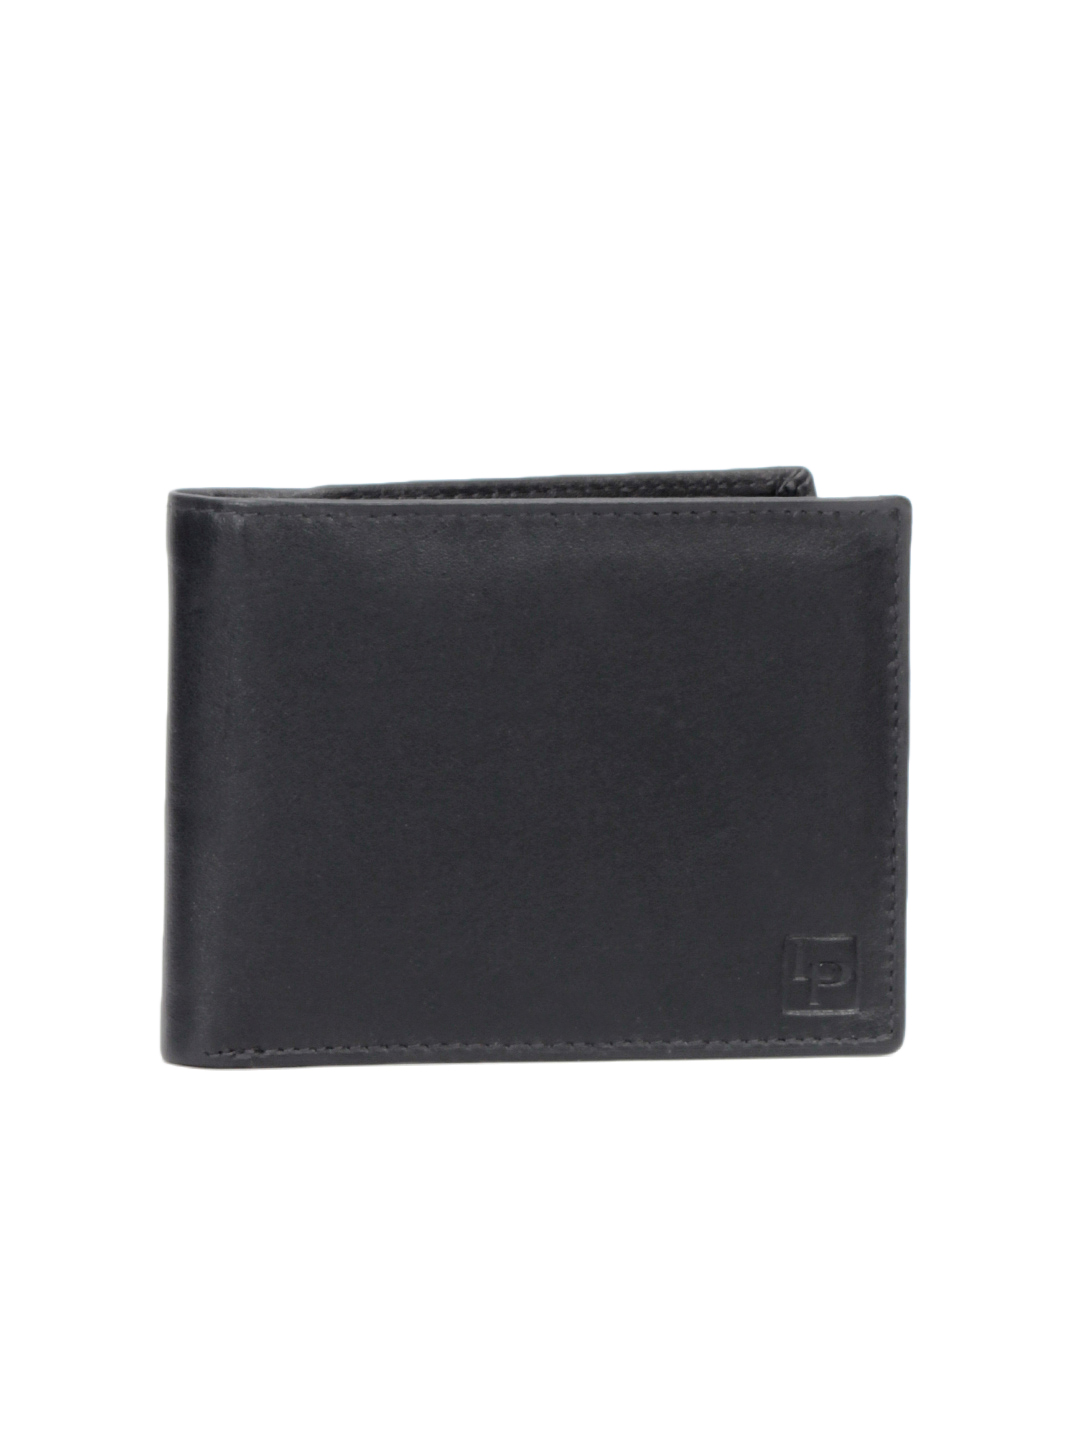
Lino Perros Men Leather Black Wallet
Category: Accessories / Wallets / Wallets
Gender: Men
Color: Black
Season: Winter 2015
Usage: Casual